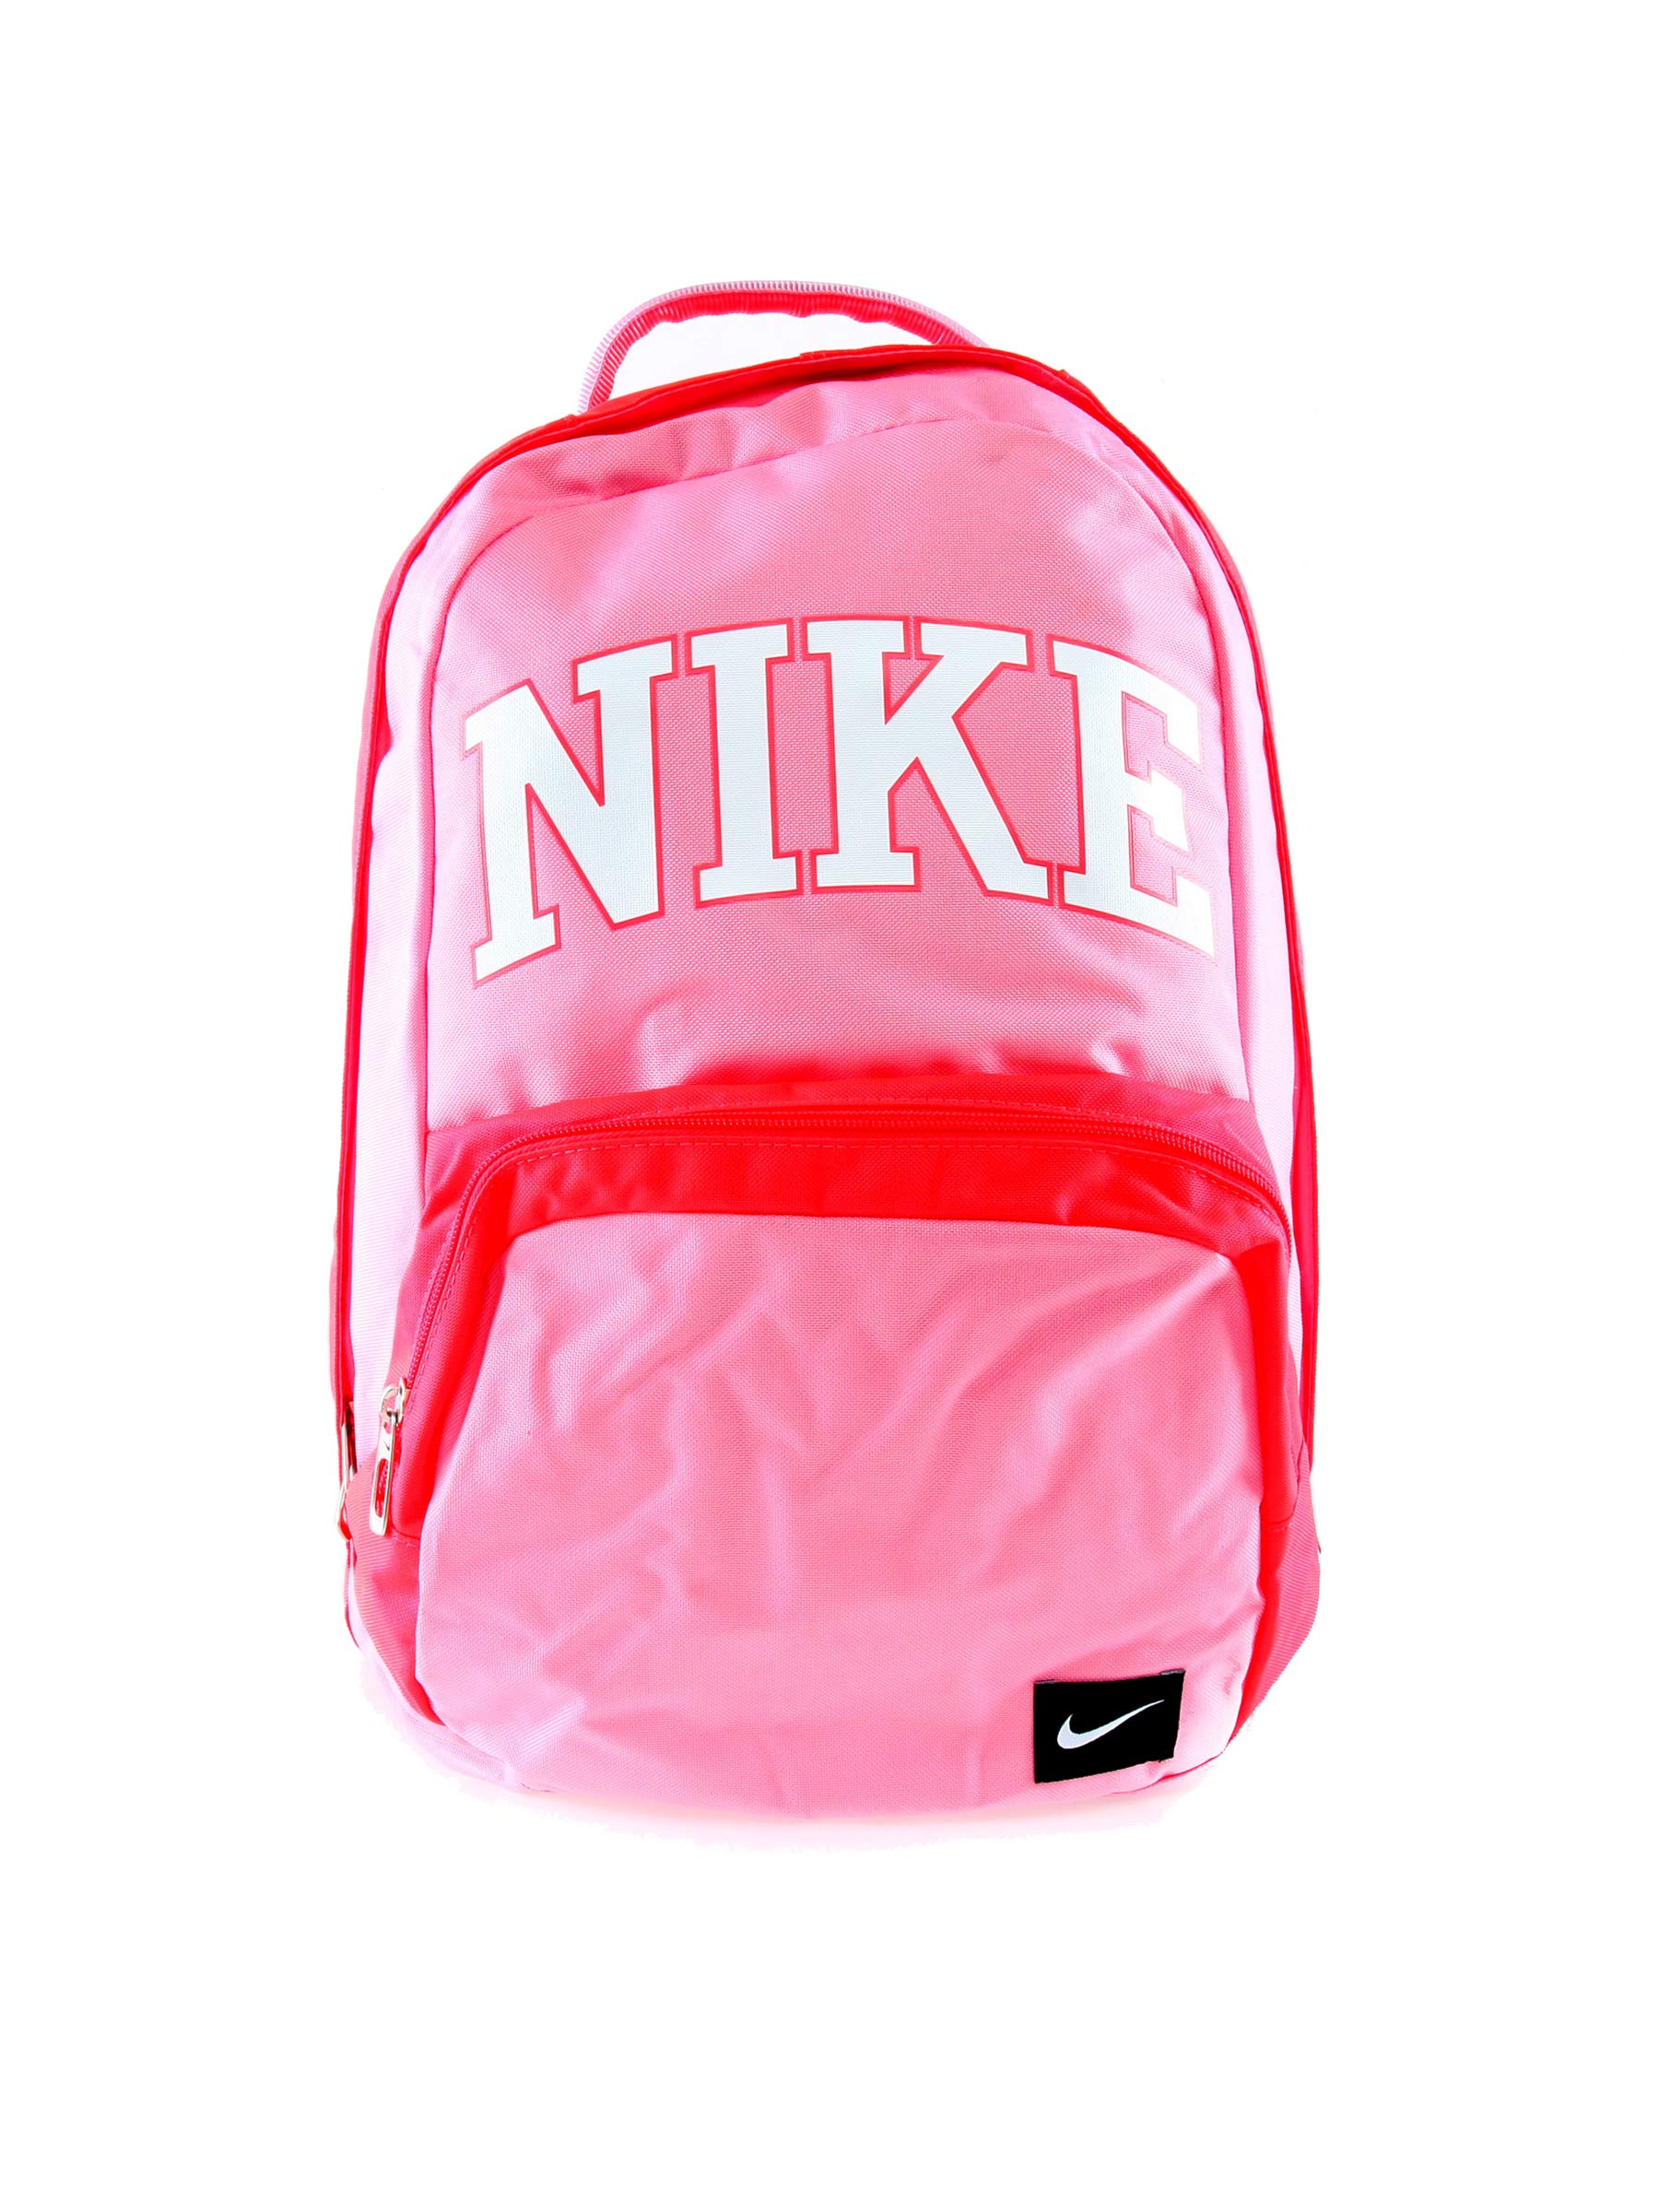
Nike Unisex Tetron Pink Backpack
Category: Accessories / Bags / Backpacks
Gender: Unisex
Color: Pink
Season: Fall 2010
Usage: Sports